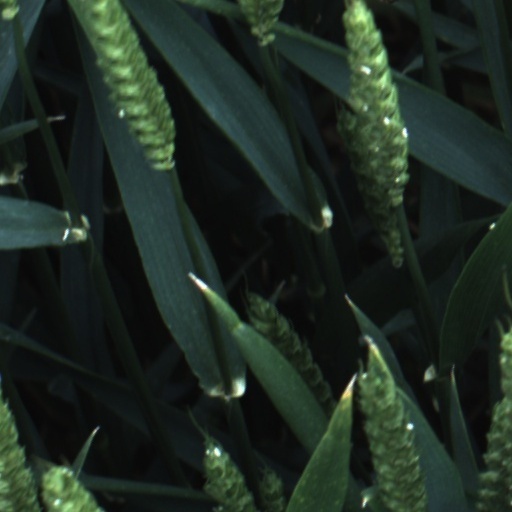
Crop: wheat